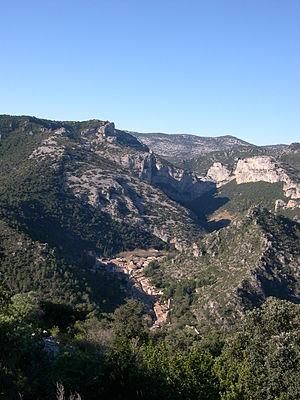
Saint-Guilhem-le-Désert (Hérault) - Vue générale.
Le canton de Gignac est un canton français situé dans le département de l'Hérault, dans l'Arrondissement de Lodève.